Aging and society

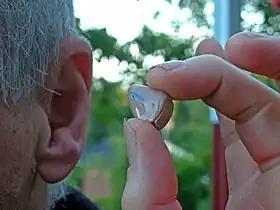
Hearing aid

Healthy ageing implies optimal well-being in spite of barriers resulting from age. The global population is ageing and will continue to have communication inabilities unless barriers of communication with the elderly are more highly promoted. Sensory impairments include hearing and vision deficits, which can cause communication barriers. Changes in cognition, hearing, and vision are easily associated with healthy ageing and can cause problems when diagnosing dementia and aphasia due to the similarities.